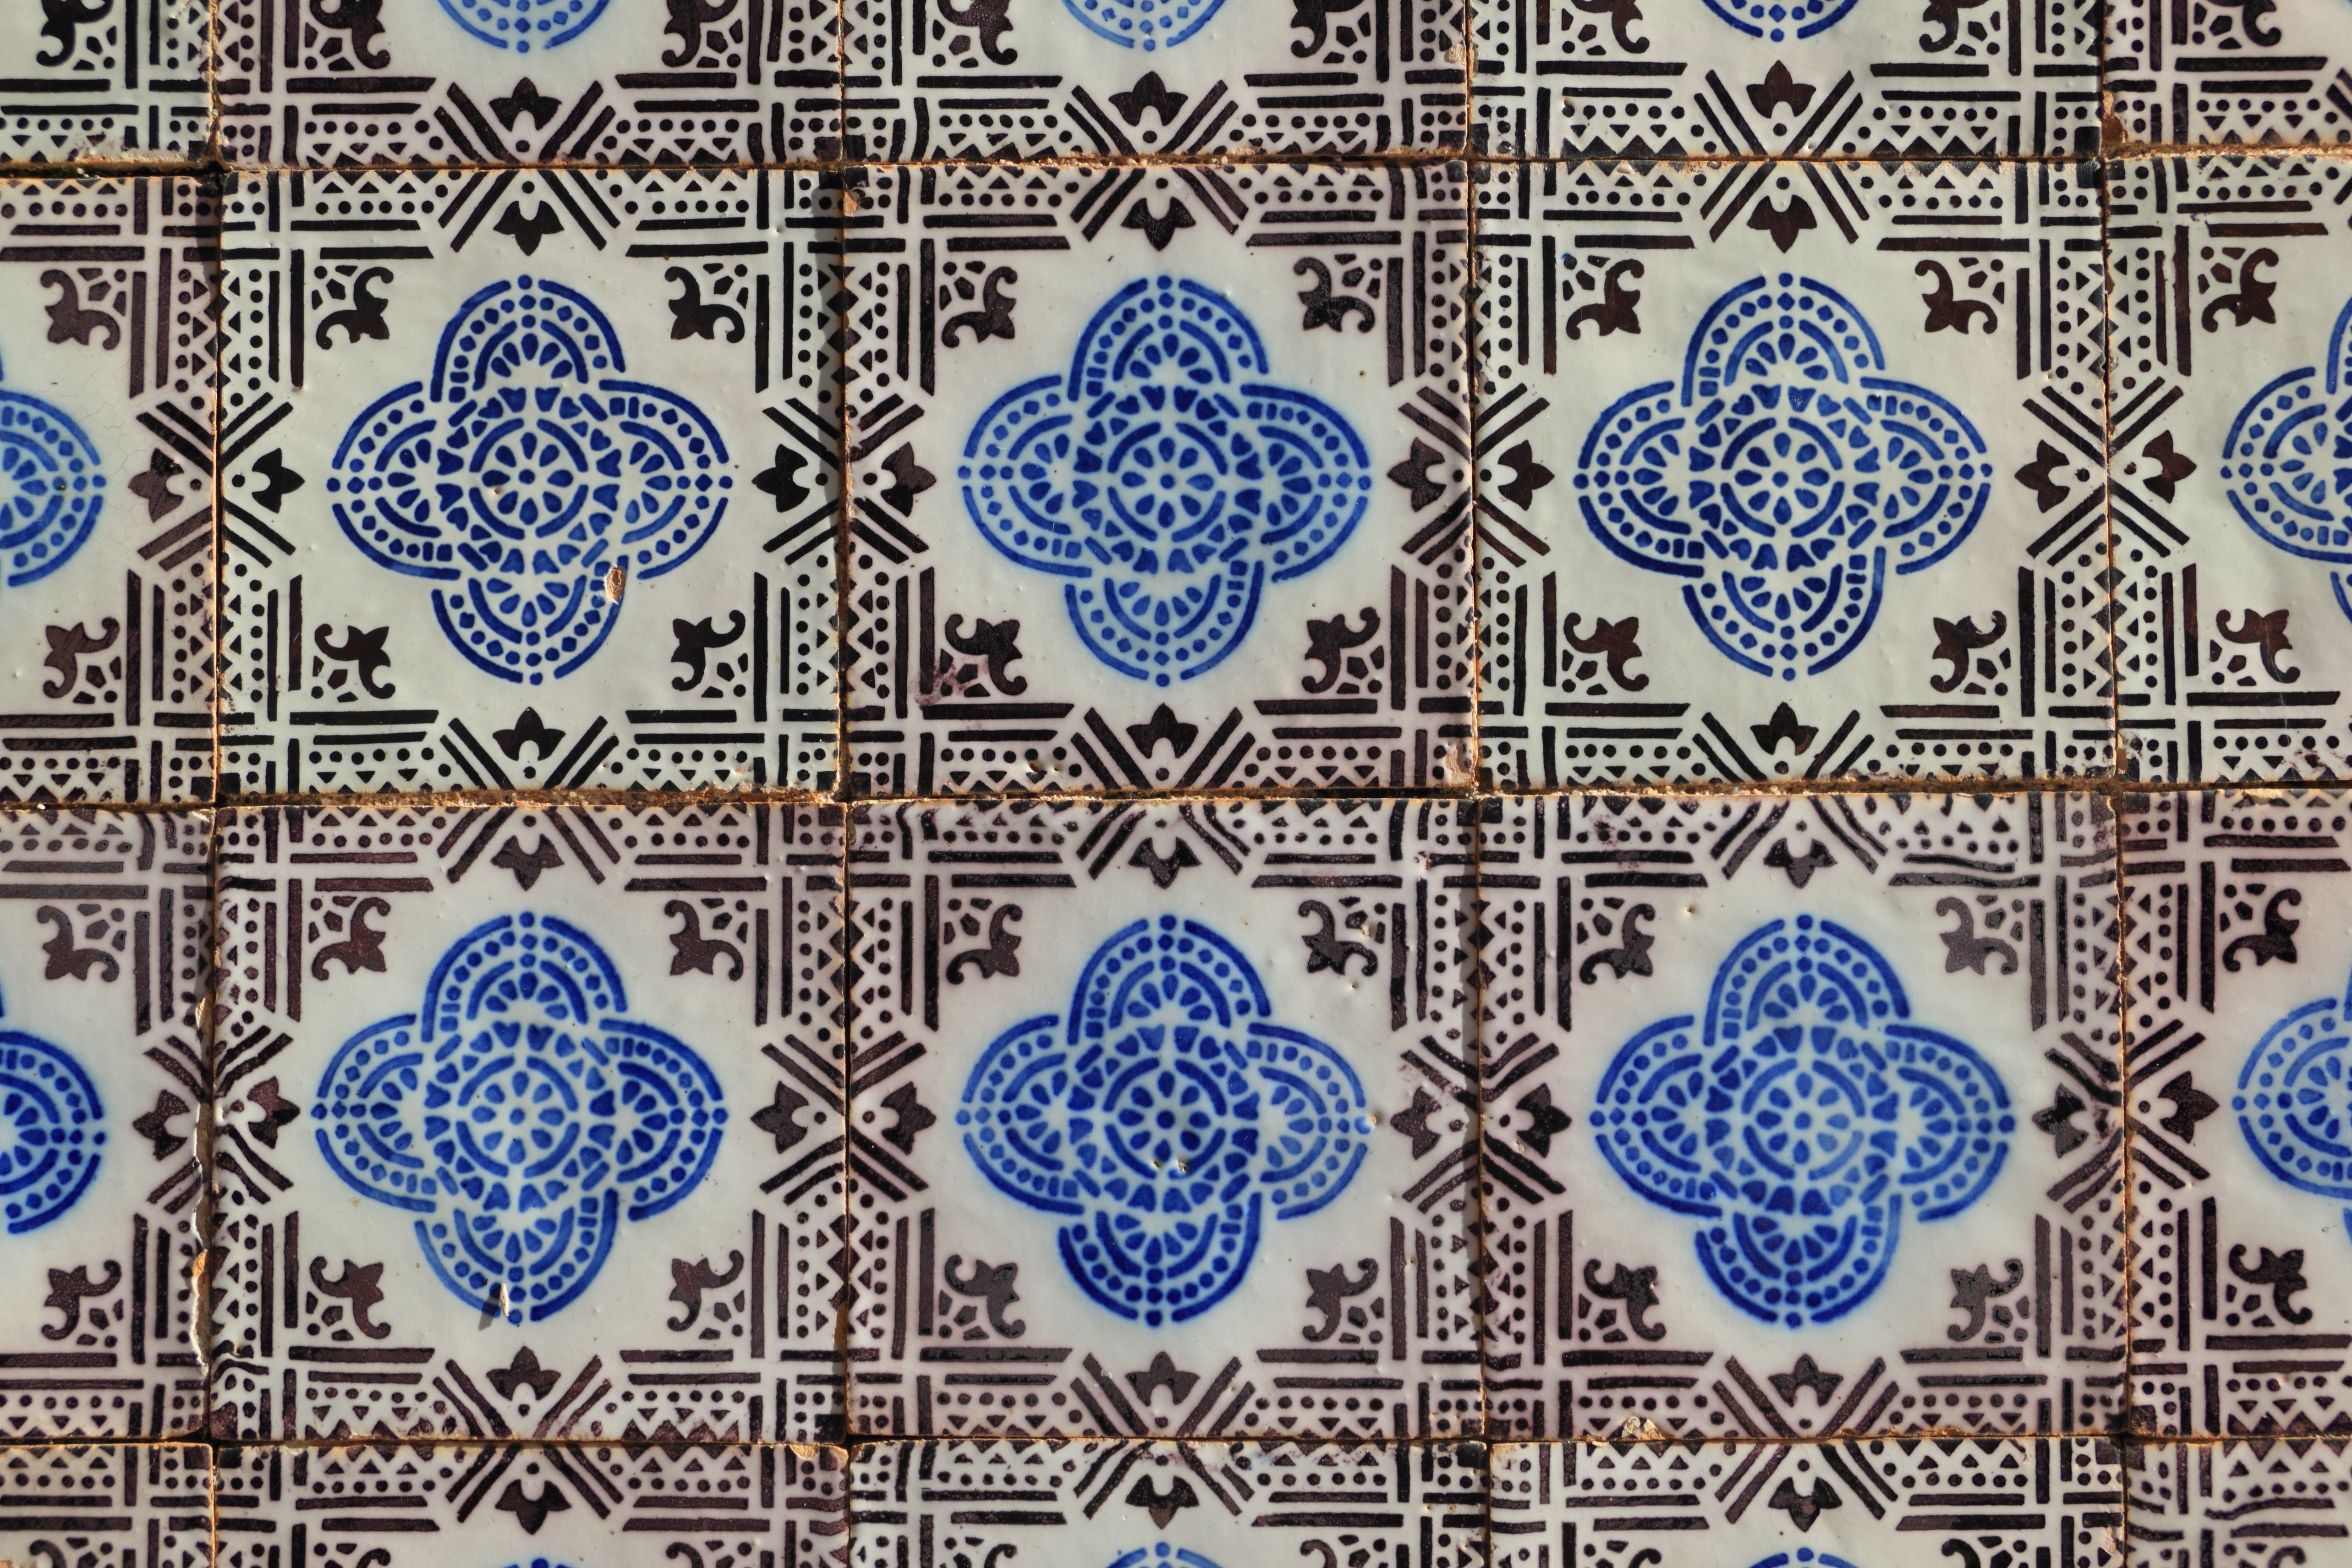
texture, wall, decoration, pattern, line, ceramic, tile, blue, circle, textile, art, design, wallpaper, portugal, covering, flooring